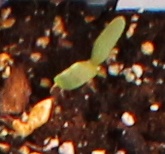
Label: Sugar beet